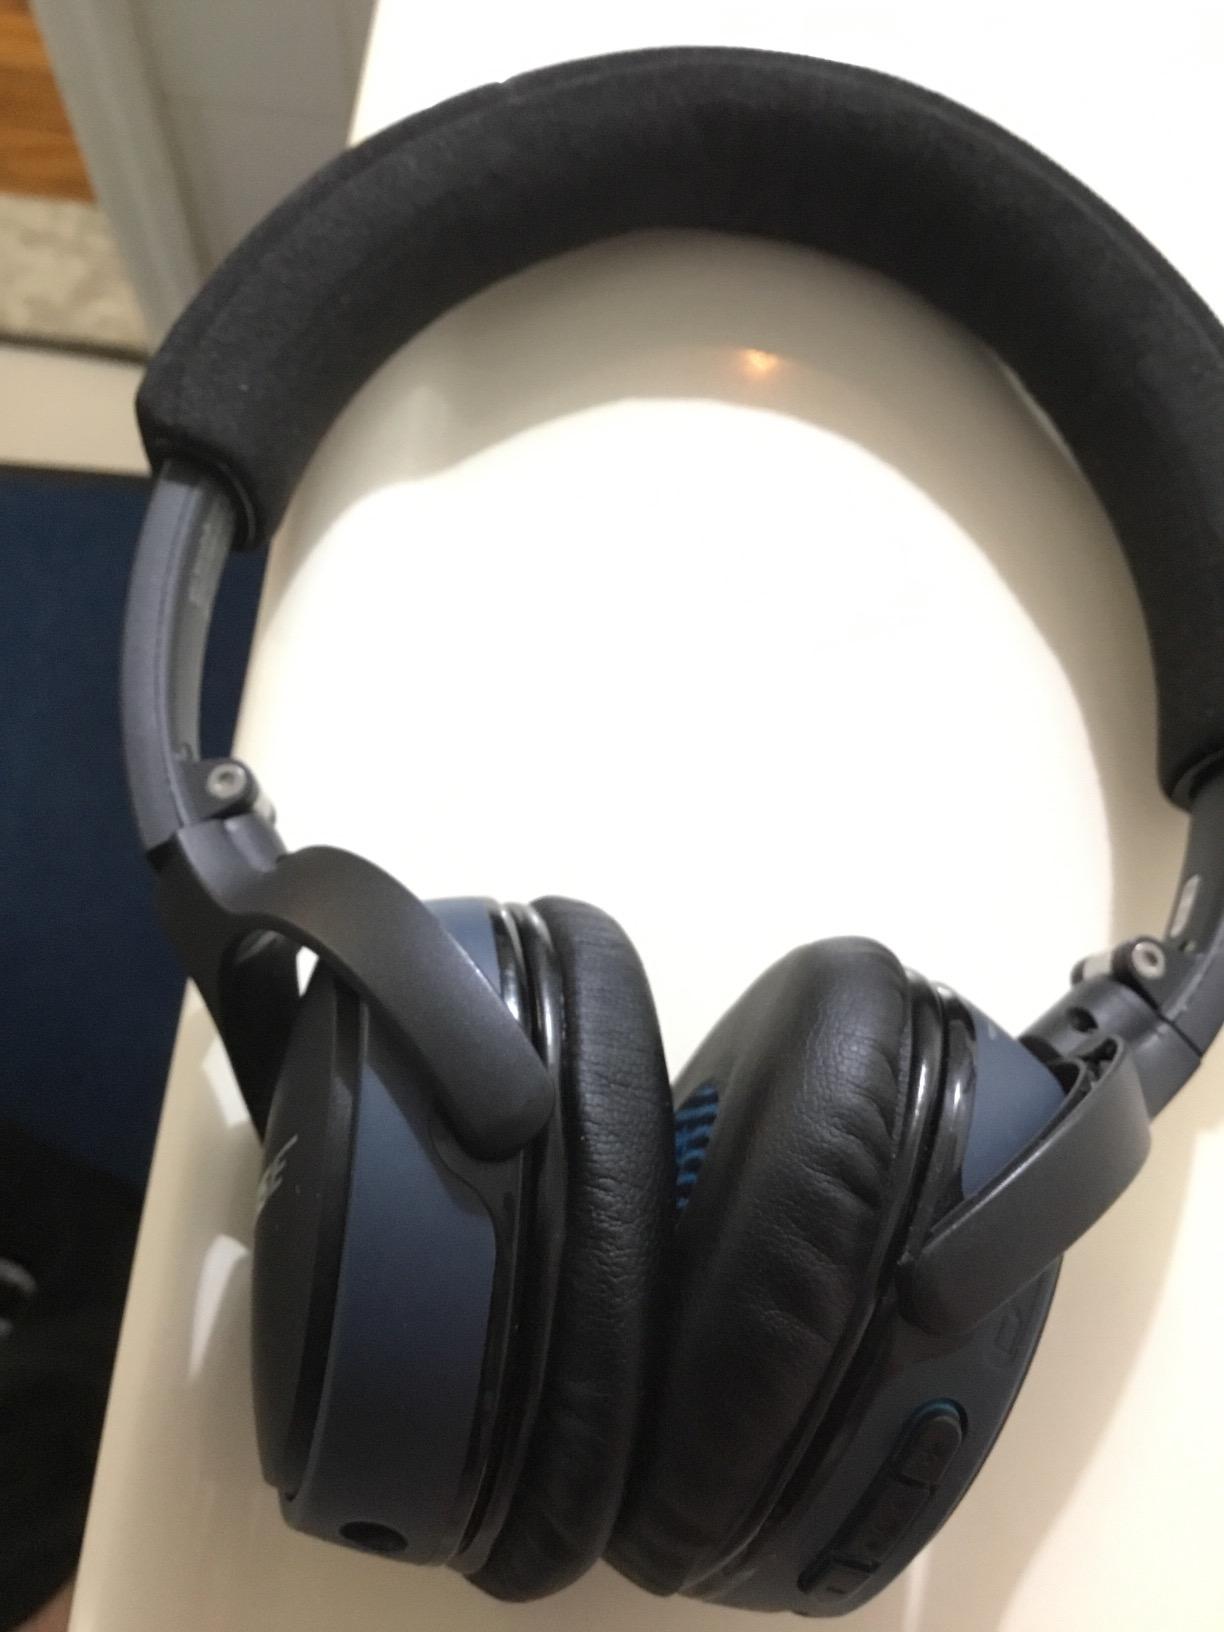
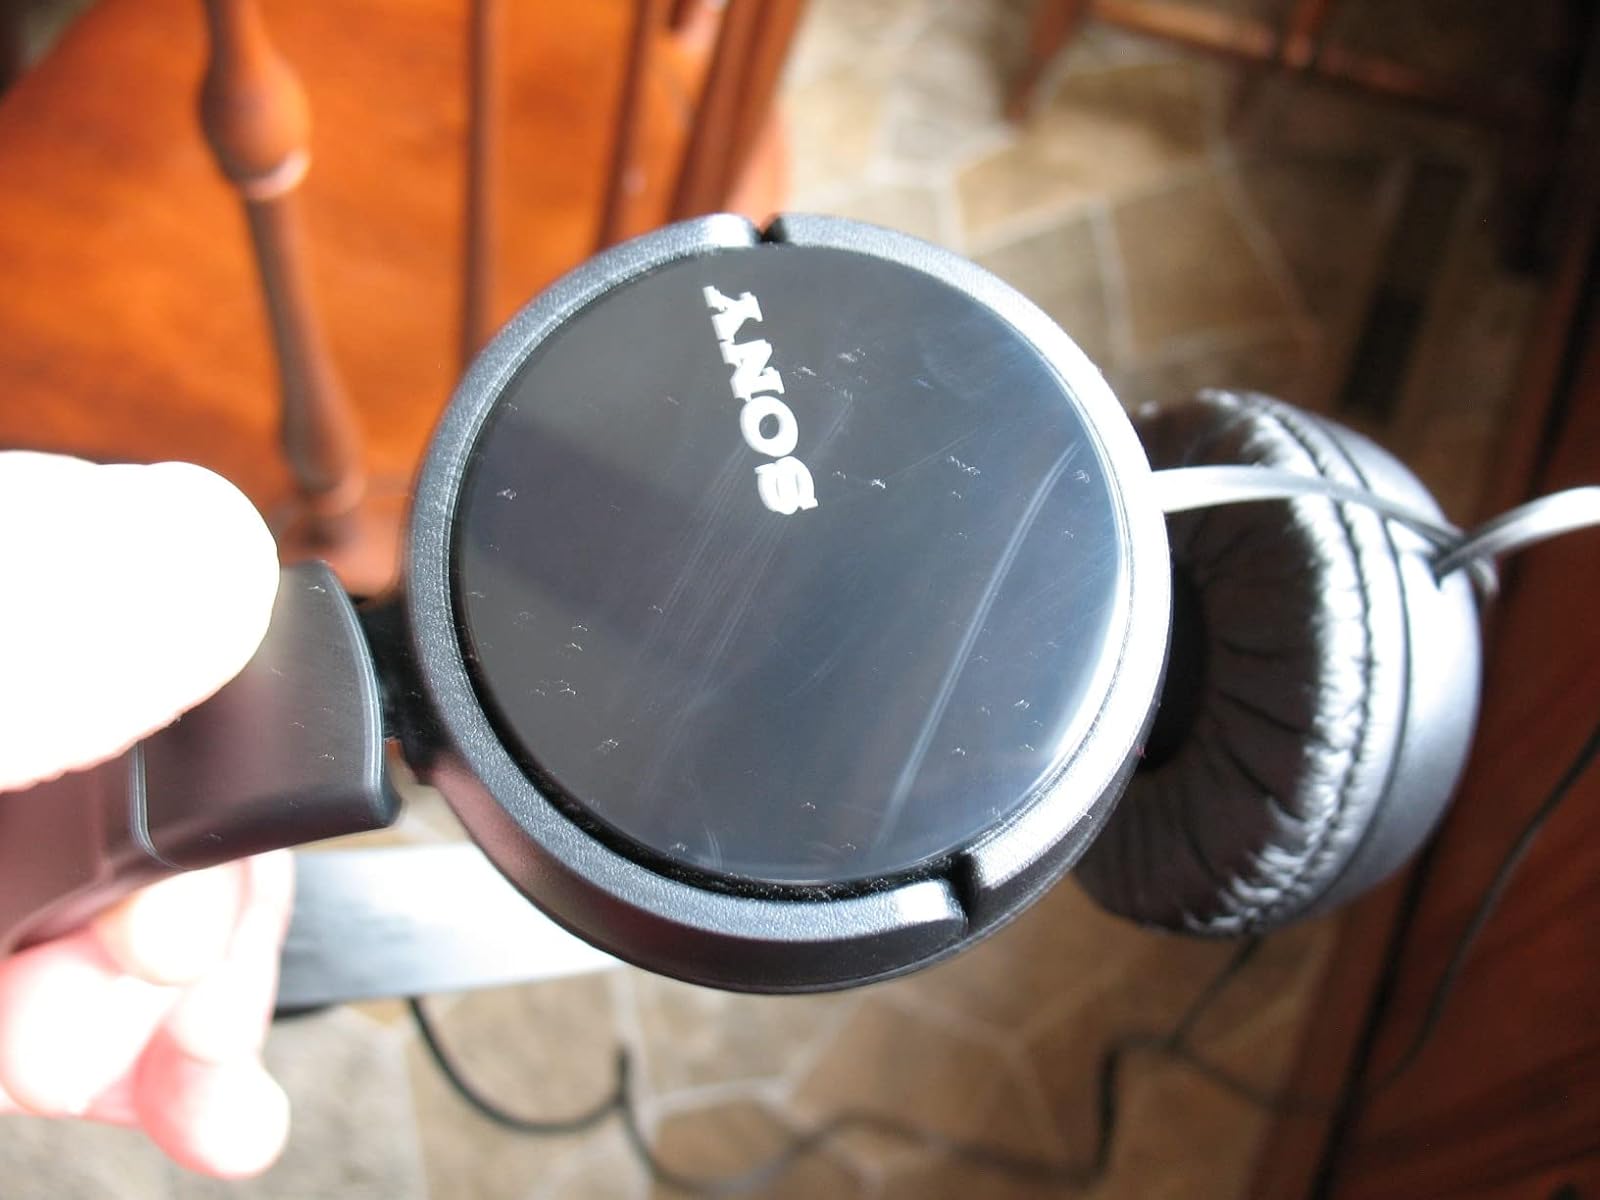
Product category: headphones
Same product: no